Danny McBride

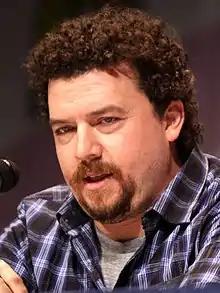
McBride at Wondercon 2013

Daniel Richard McBride (born December 29, 1976) is an American actor, comedian, screenwriter and producer. Known for his unique acting and writing style, the accolades he has received include nominations for a Primetime Emmy Award and four Satellite Awards.